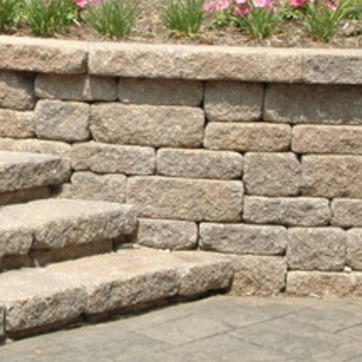
Material: stone